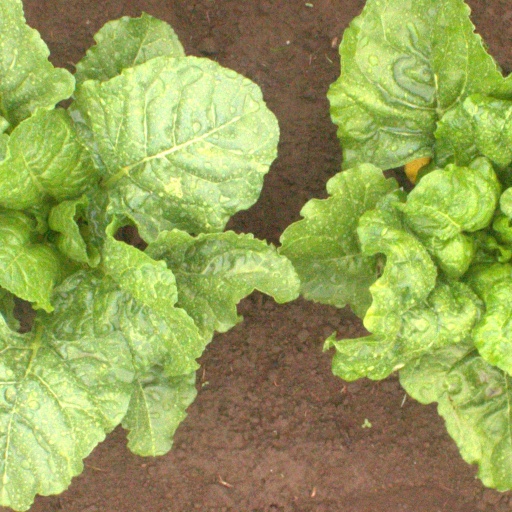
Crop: sugar beet